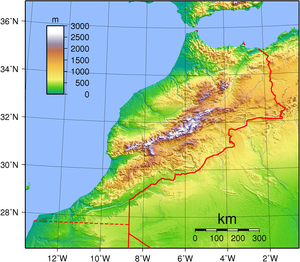
Le Maroc est un pays du nord-ouest de l'Afrique. Sa longue côte donnant sur l'océan Atlantique se termine au cap Spartel, limite occidentale du détroit de Gibraltar et où débute le littoral méditerranéen.
Le Maroc, ou depuis 1957, en forme longue le royaume du Maroc, autrefois l'Empire chérifien, est un État unitaire régionalisé situé en Afrique du Nord. Son régime politique est une monarchie constitutionnelle. Sa capitale est Rabat et sa plus grande ville Casablanca.
L'environnement au Maroc est l'environnement du pays Maroc, pays d'Afrique.